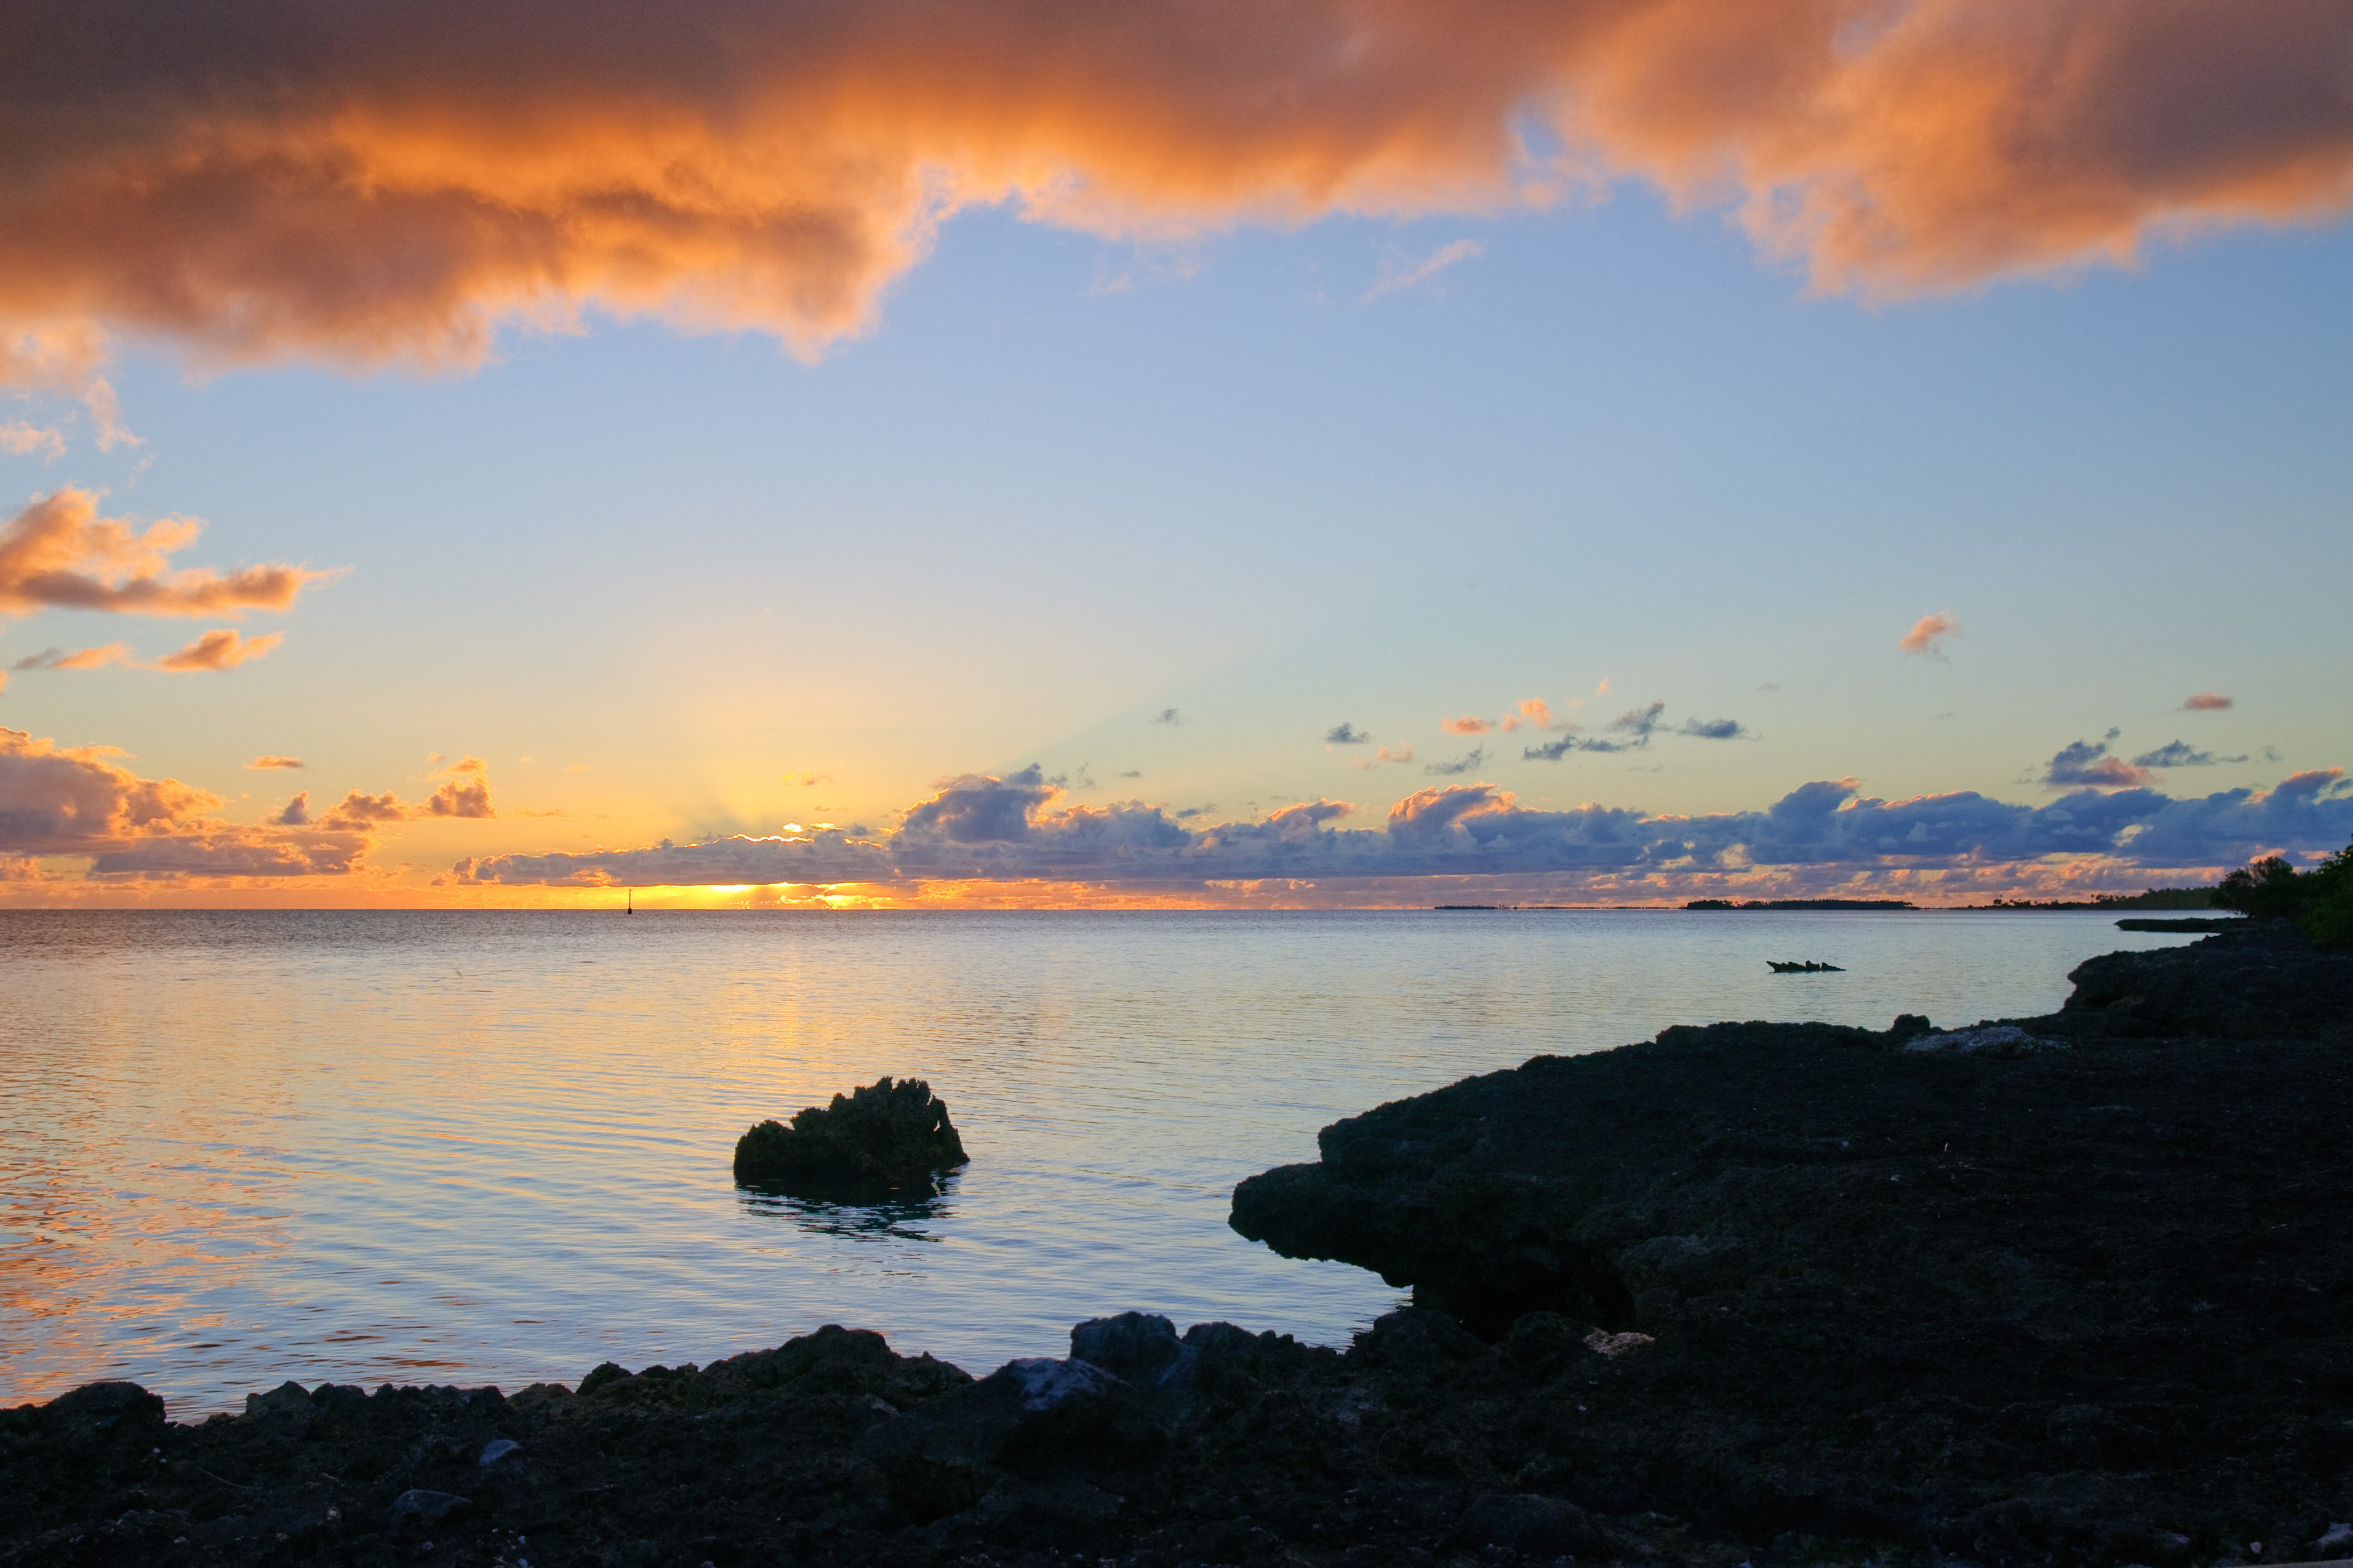
beach, sea, coast, ocean, horizon, cloud, sky, sun, sunrise, sunset, morning, shore, wave, dawn, dusk, evening, reflection, bay, nikon, body of water, loch, d300, polinesia, fakarava, afterglow, meteorological phenomenon